Kimi Räikkönen

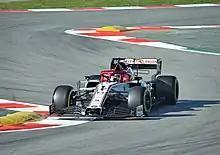
Räikkönen at the pre-season testing in Barcelona

Räikkönen started the 2017 season with fourth in Australia, fifth in China and then again fourth in Bahrain. Räikkönen scored his first podium of the season at the following Russian Grand Prix, finishing third. He retired from the Spanish Grand Prix after being involved in an incident on the first lap.